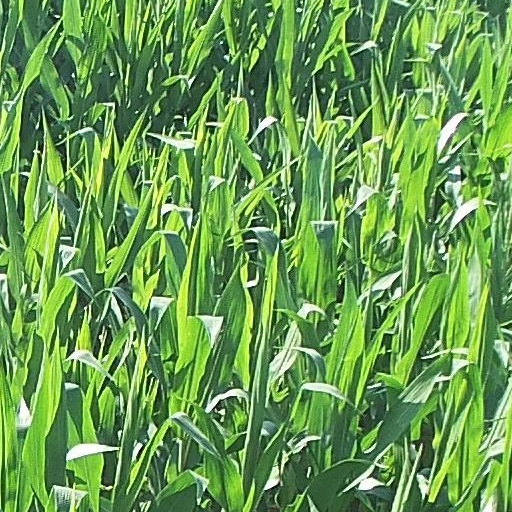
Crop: maize; corn